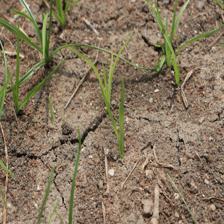
Label: Grass